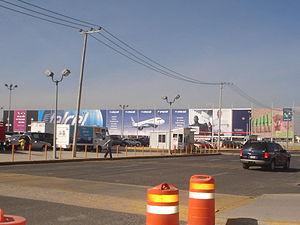
L'Aéroport international Adolfo López Mateos ou l'Aéroport international de Toluca est situé à 15 km de Toluca au Mexique et 60 km de la capitale Mexico. De par sa proximité il est aussi considéré comme la principale solution de secours de desserte de la ville de Mexico. Il fait partie du système des aéroports métropolitains, qui comprend l'aéroport de la capitale l'Aéroport international de Mexico, l'Aéroport international de Puebla, Cuernavaca et Querétaro.